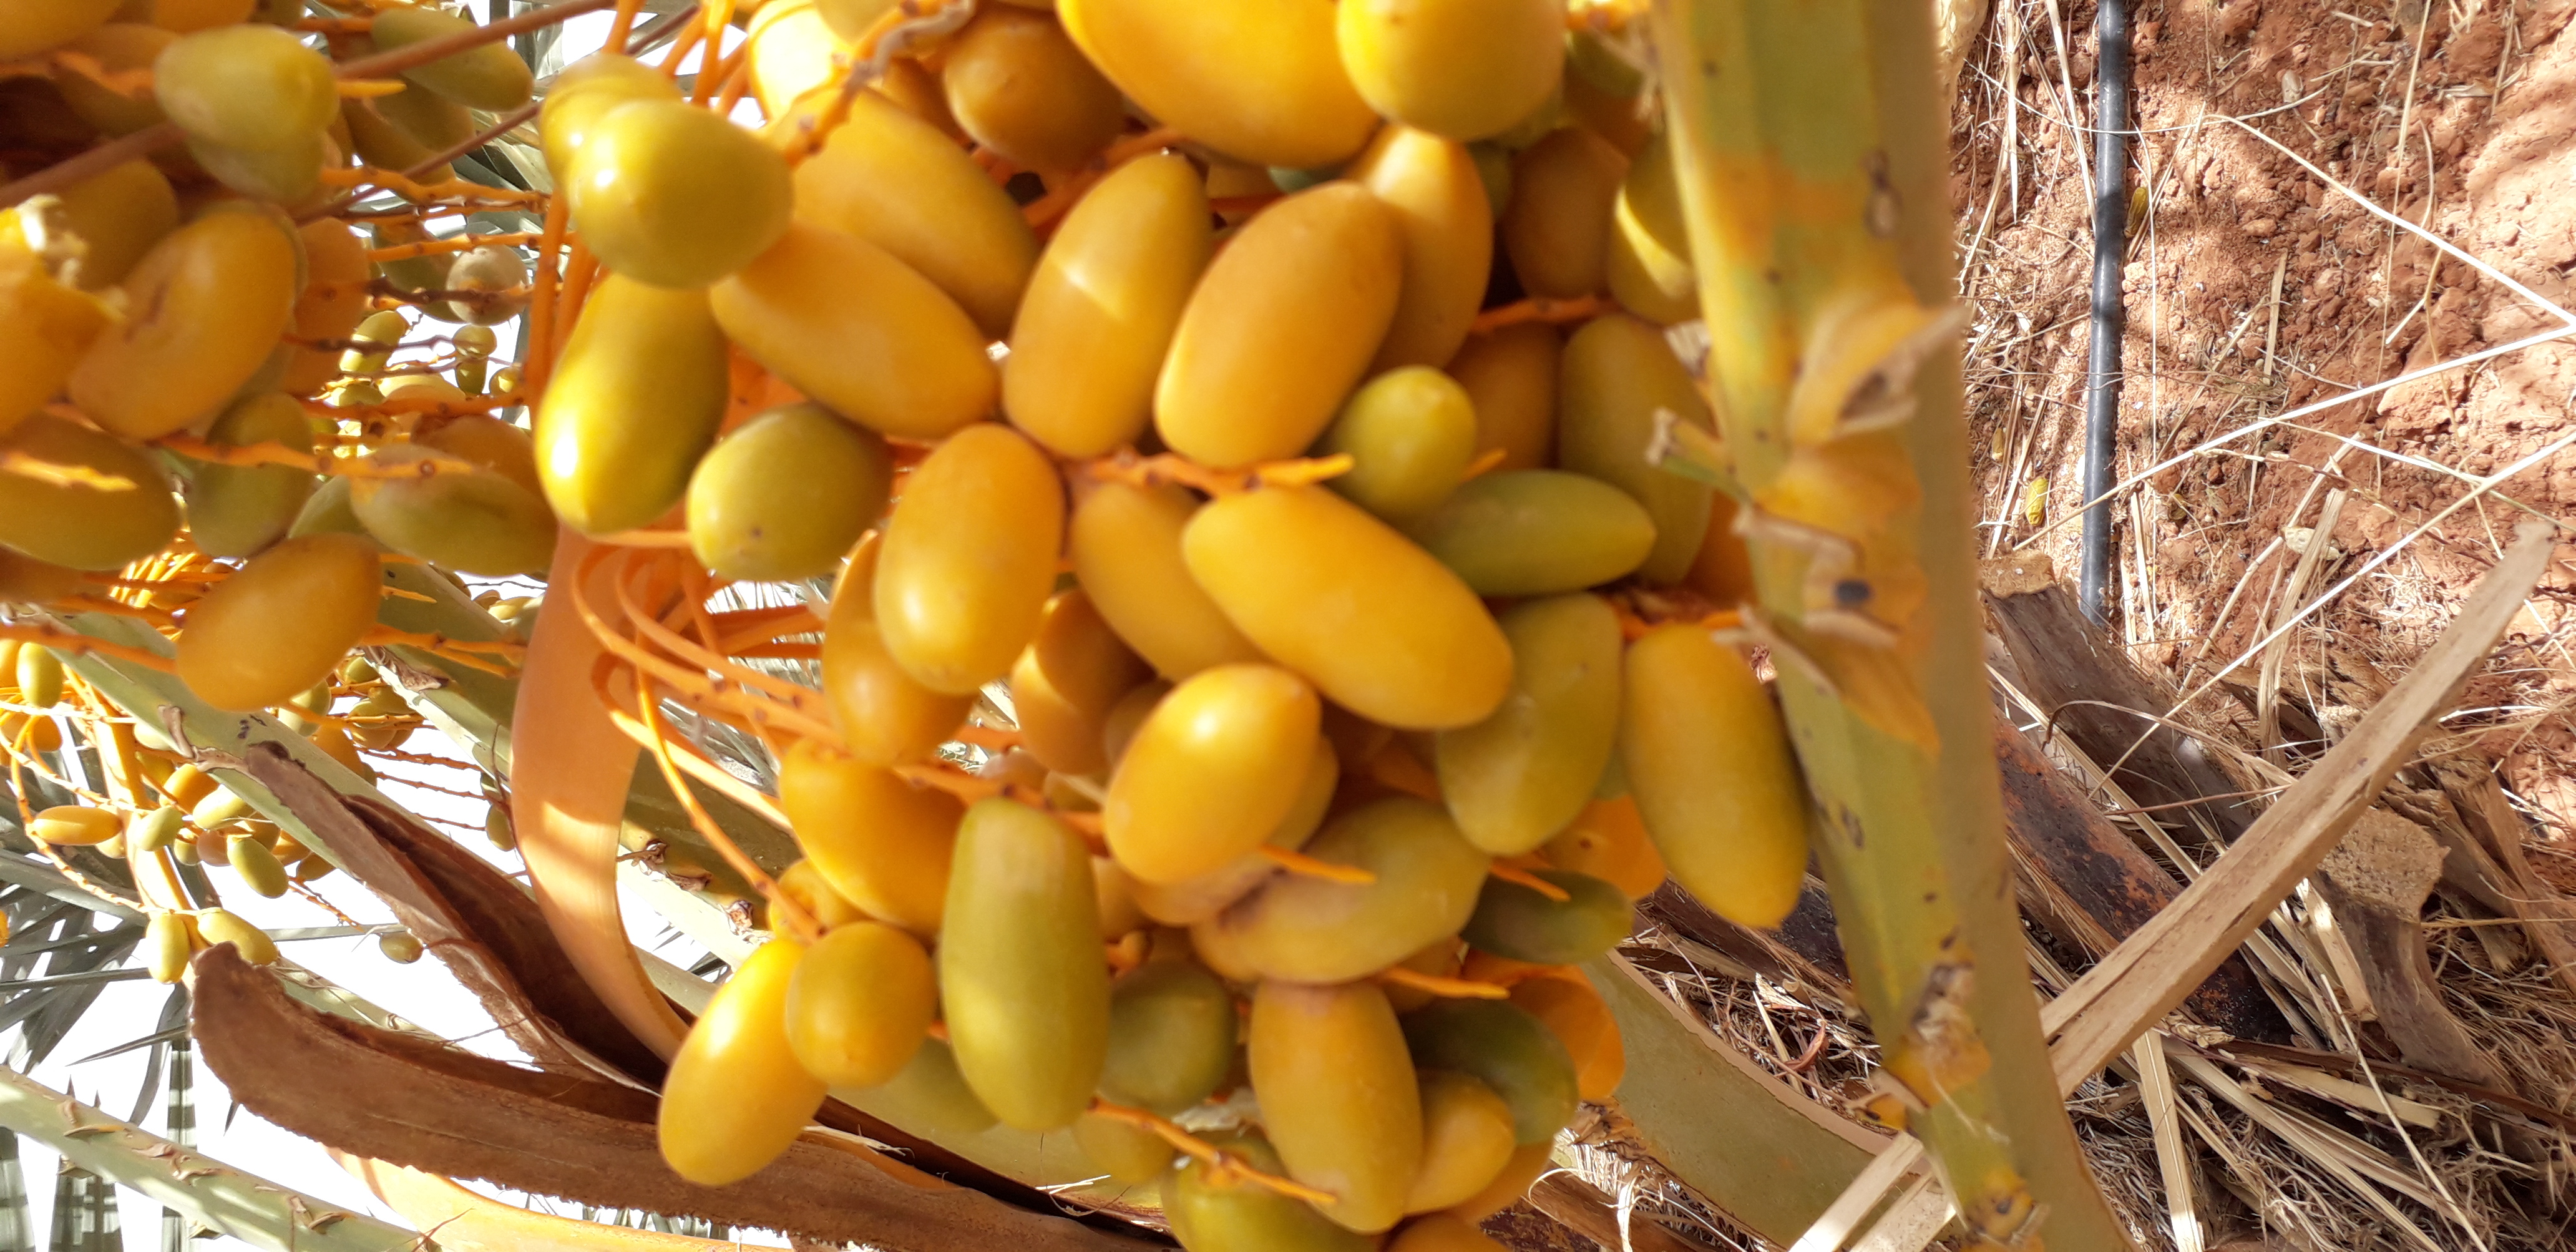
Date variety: kholt